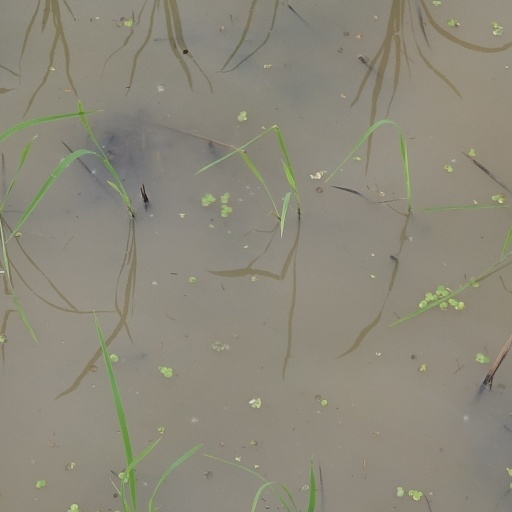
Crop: rice